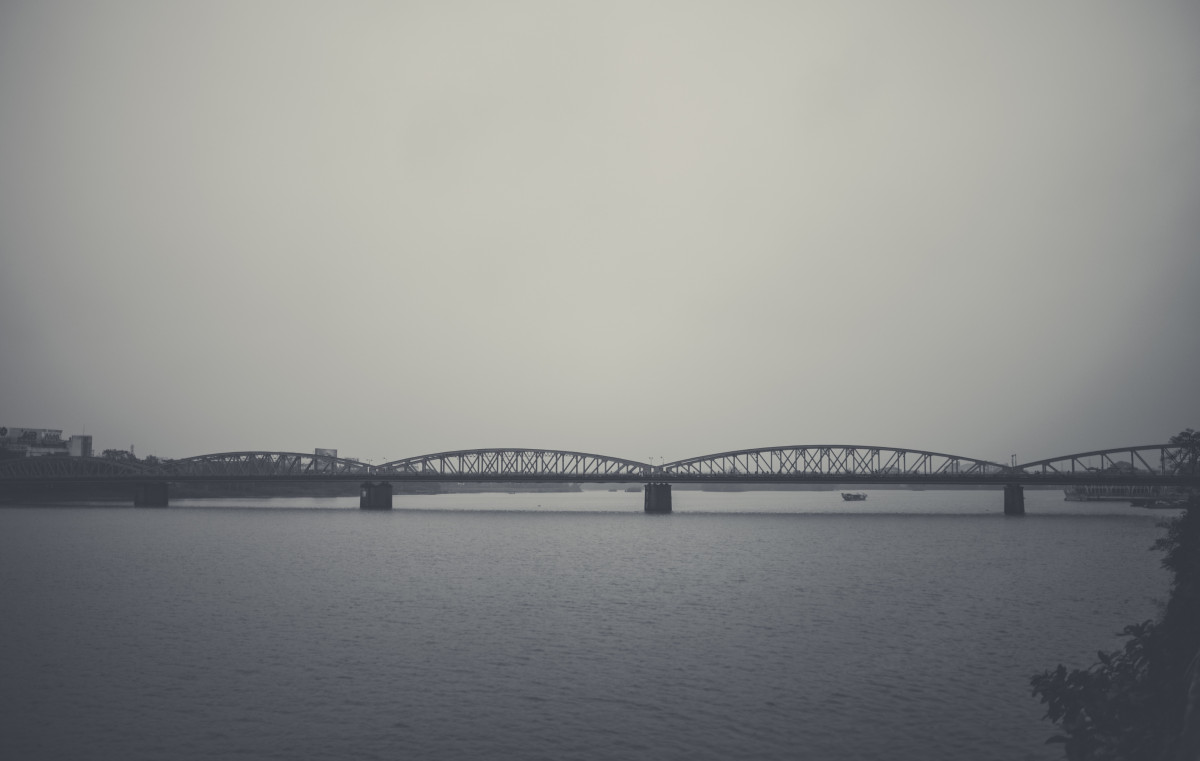
Tags: horizon, black and white, fog, mist, bridge, morning, dawn, dusk, reflection, weather, haze, monochrome photography